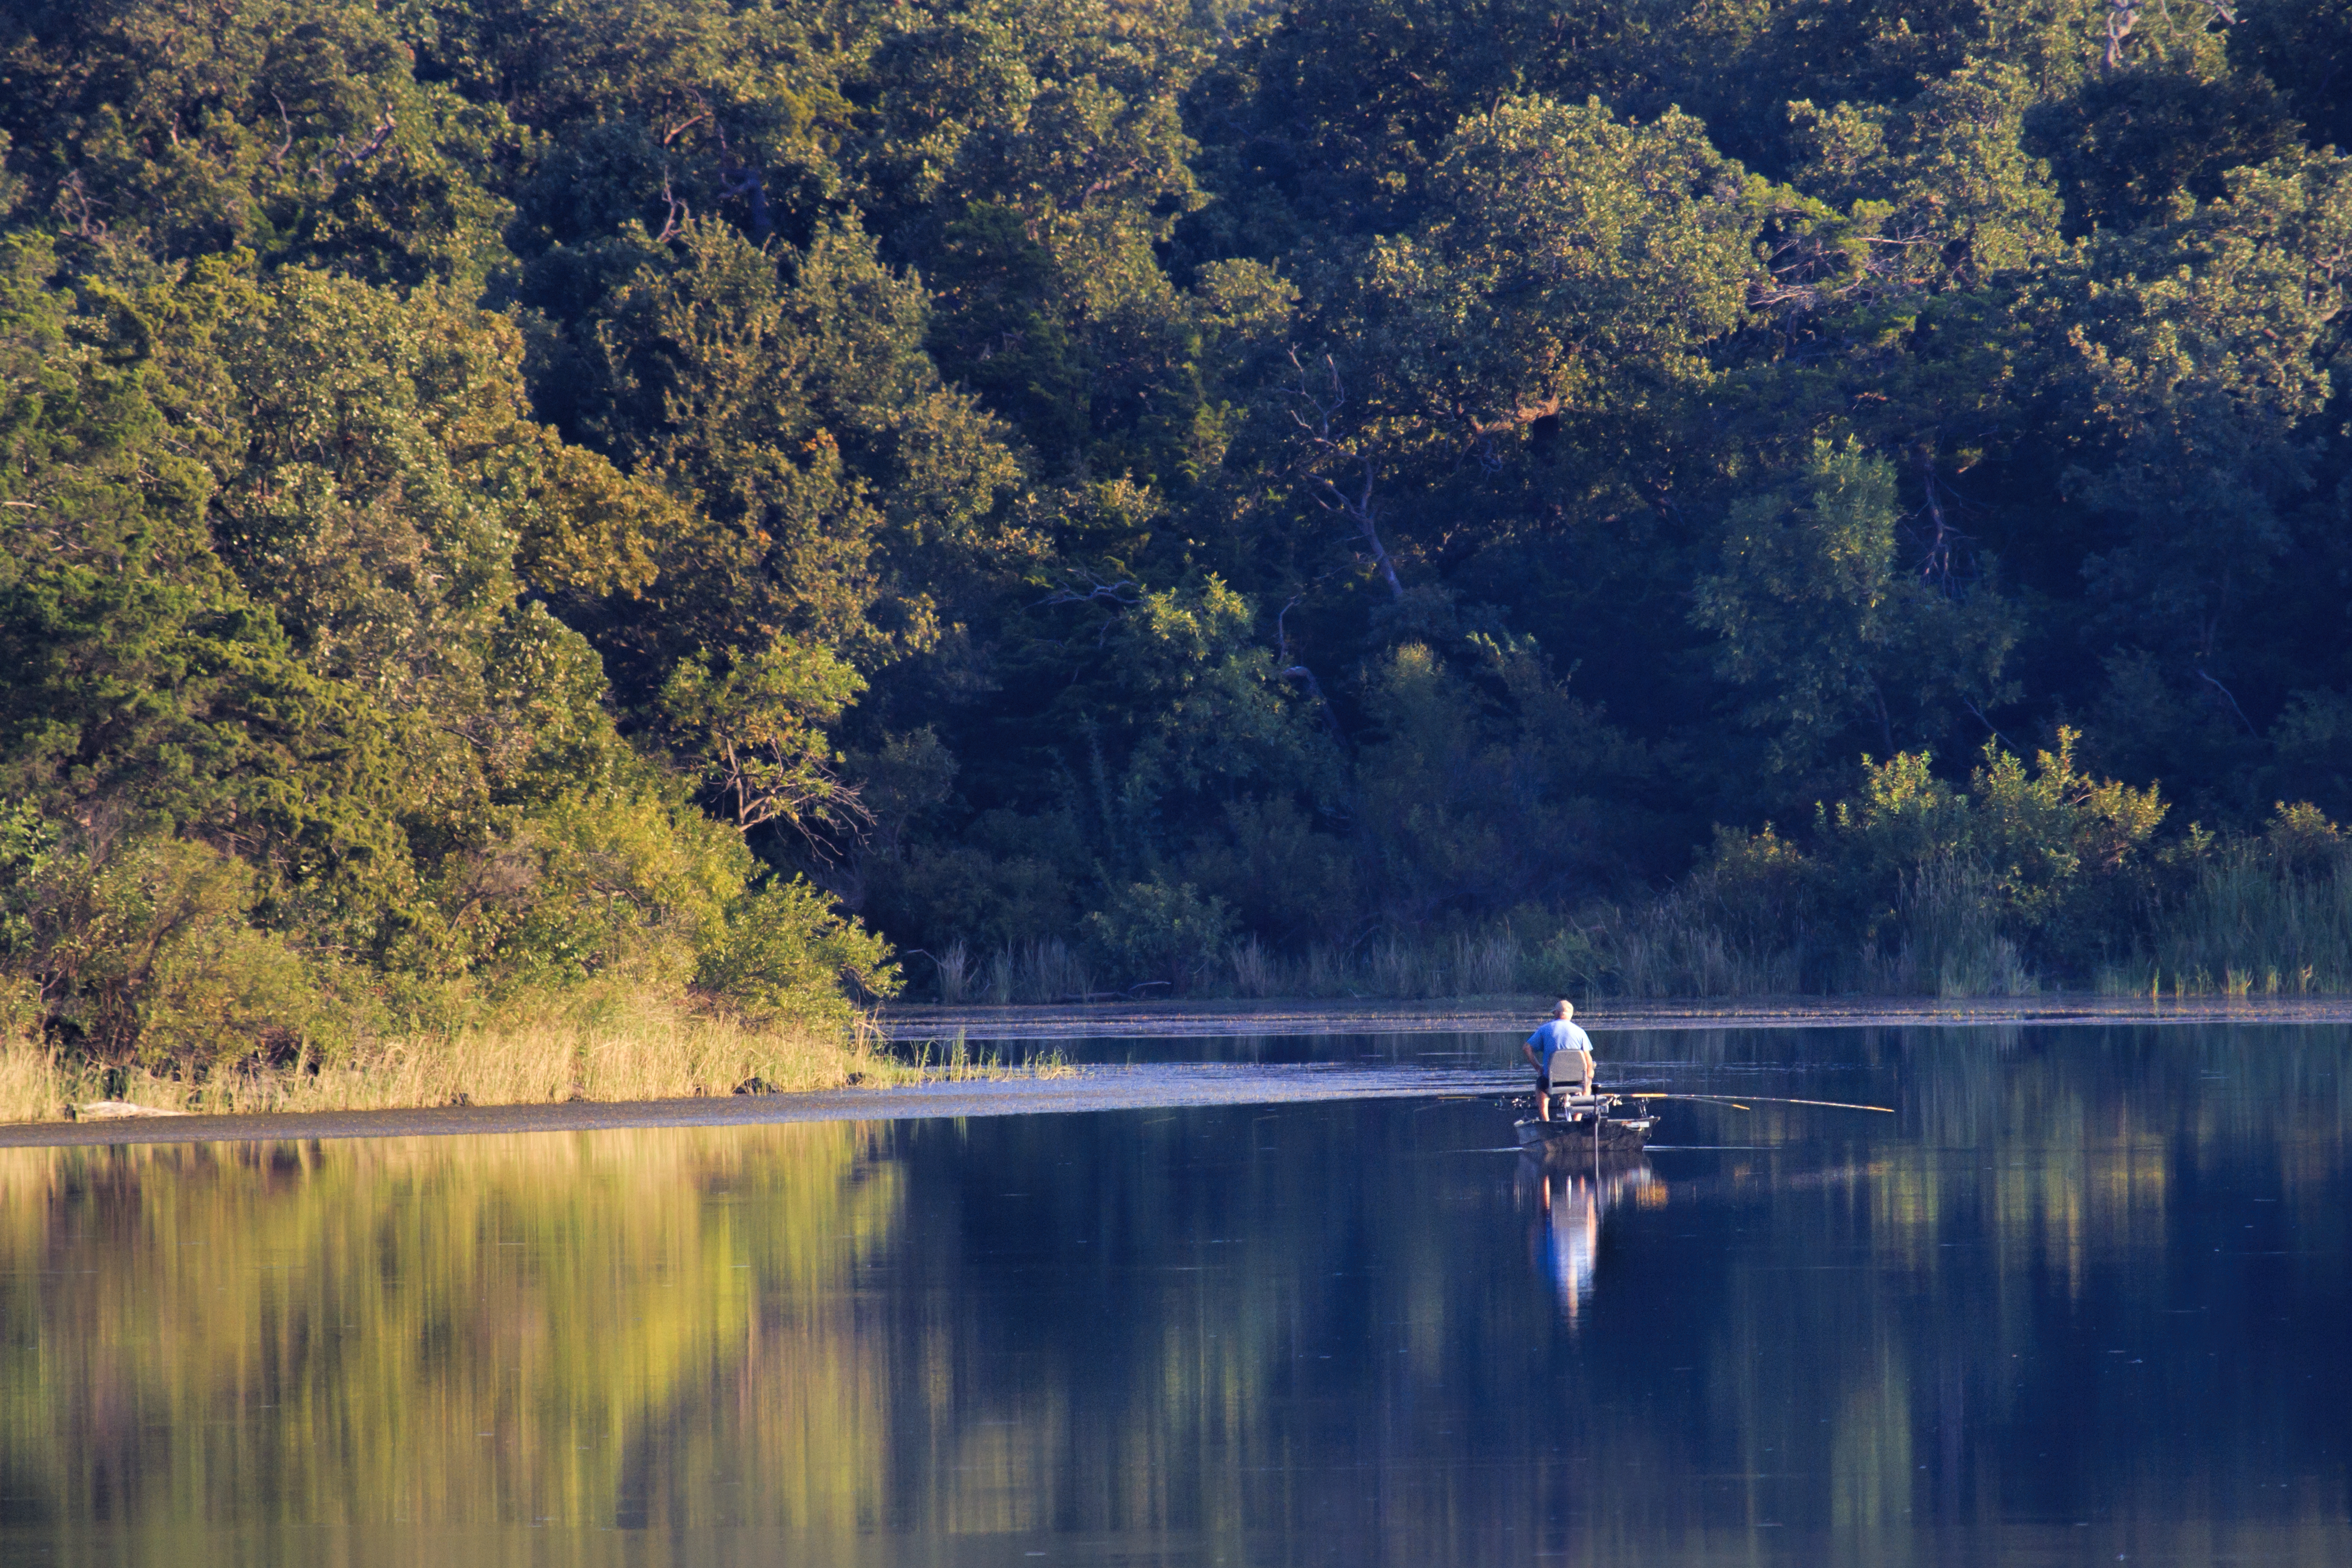
landscape, tree, water, nature, forest, wilderness, morning, leaf, lake, river, pond, reflection, fishing, autumn, reservoir, season, body of water, calmwater, oklahoma, loch, larrysmith, wichitamountains, quanahparkerlake, atmospheric phenomenon